Harry Potter in amusement parks

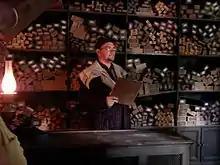
Inside Ollivander's Wand Shop Experience at Islands of Adventure

In 2001, Time Warner used this license to construct and operate the Harry Potter Movie Magic Experience at Warner Bros. Movie World on the Gold Coast, Australia. The attraction was a small indoor walkthrough featuring many re-creations of locations in the first two movies. After two years of operation this attraction was removed.